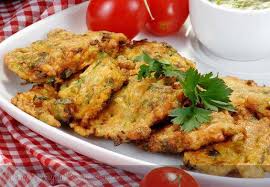
Yemek: mucver